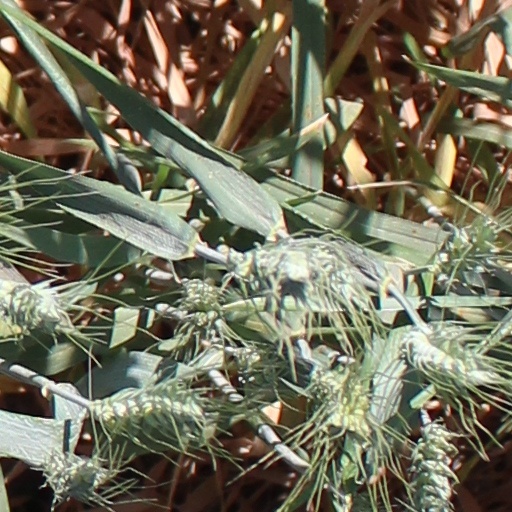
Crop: wheat